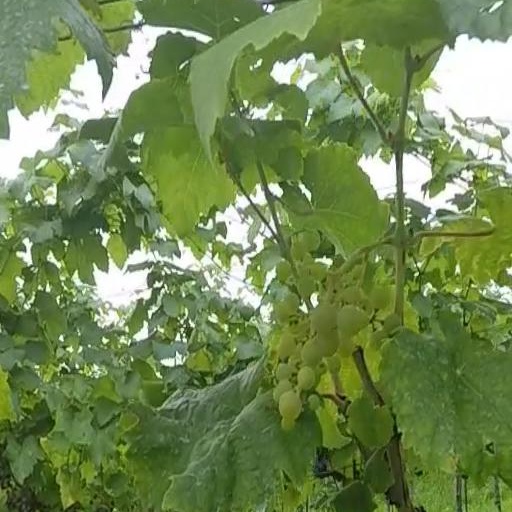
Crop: grape